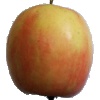
Label: Apple Pink Lady 1